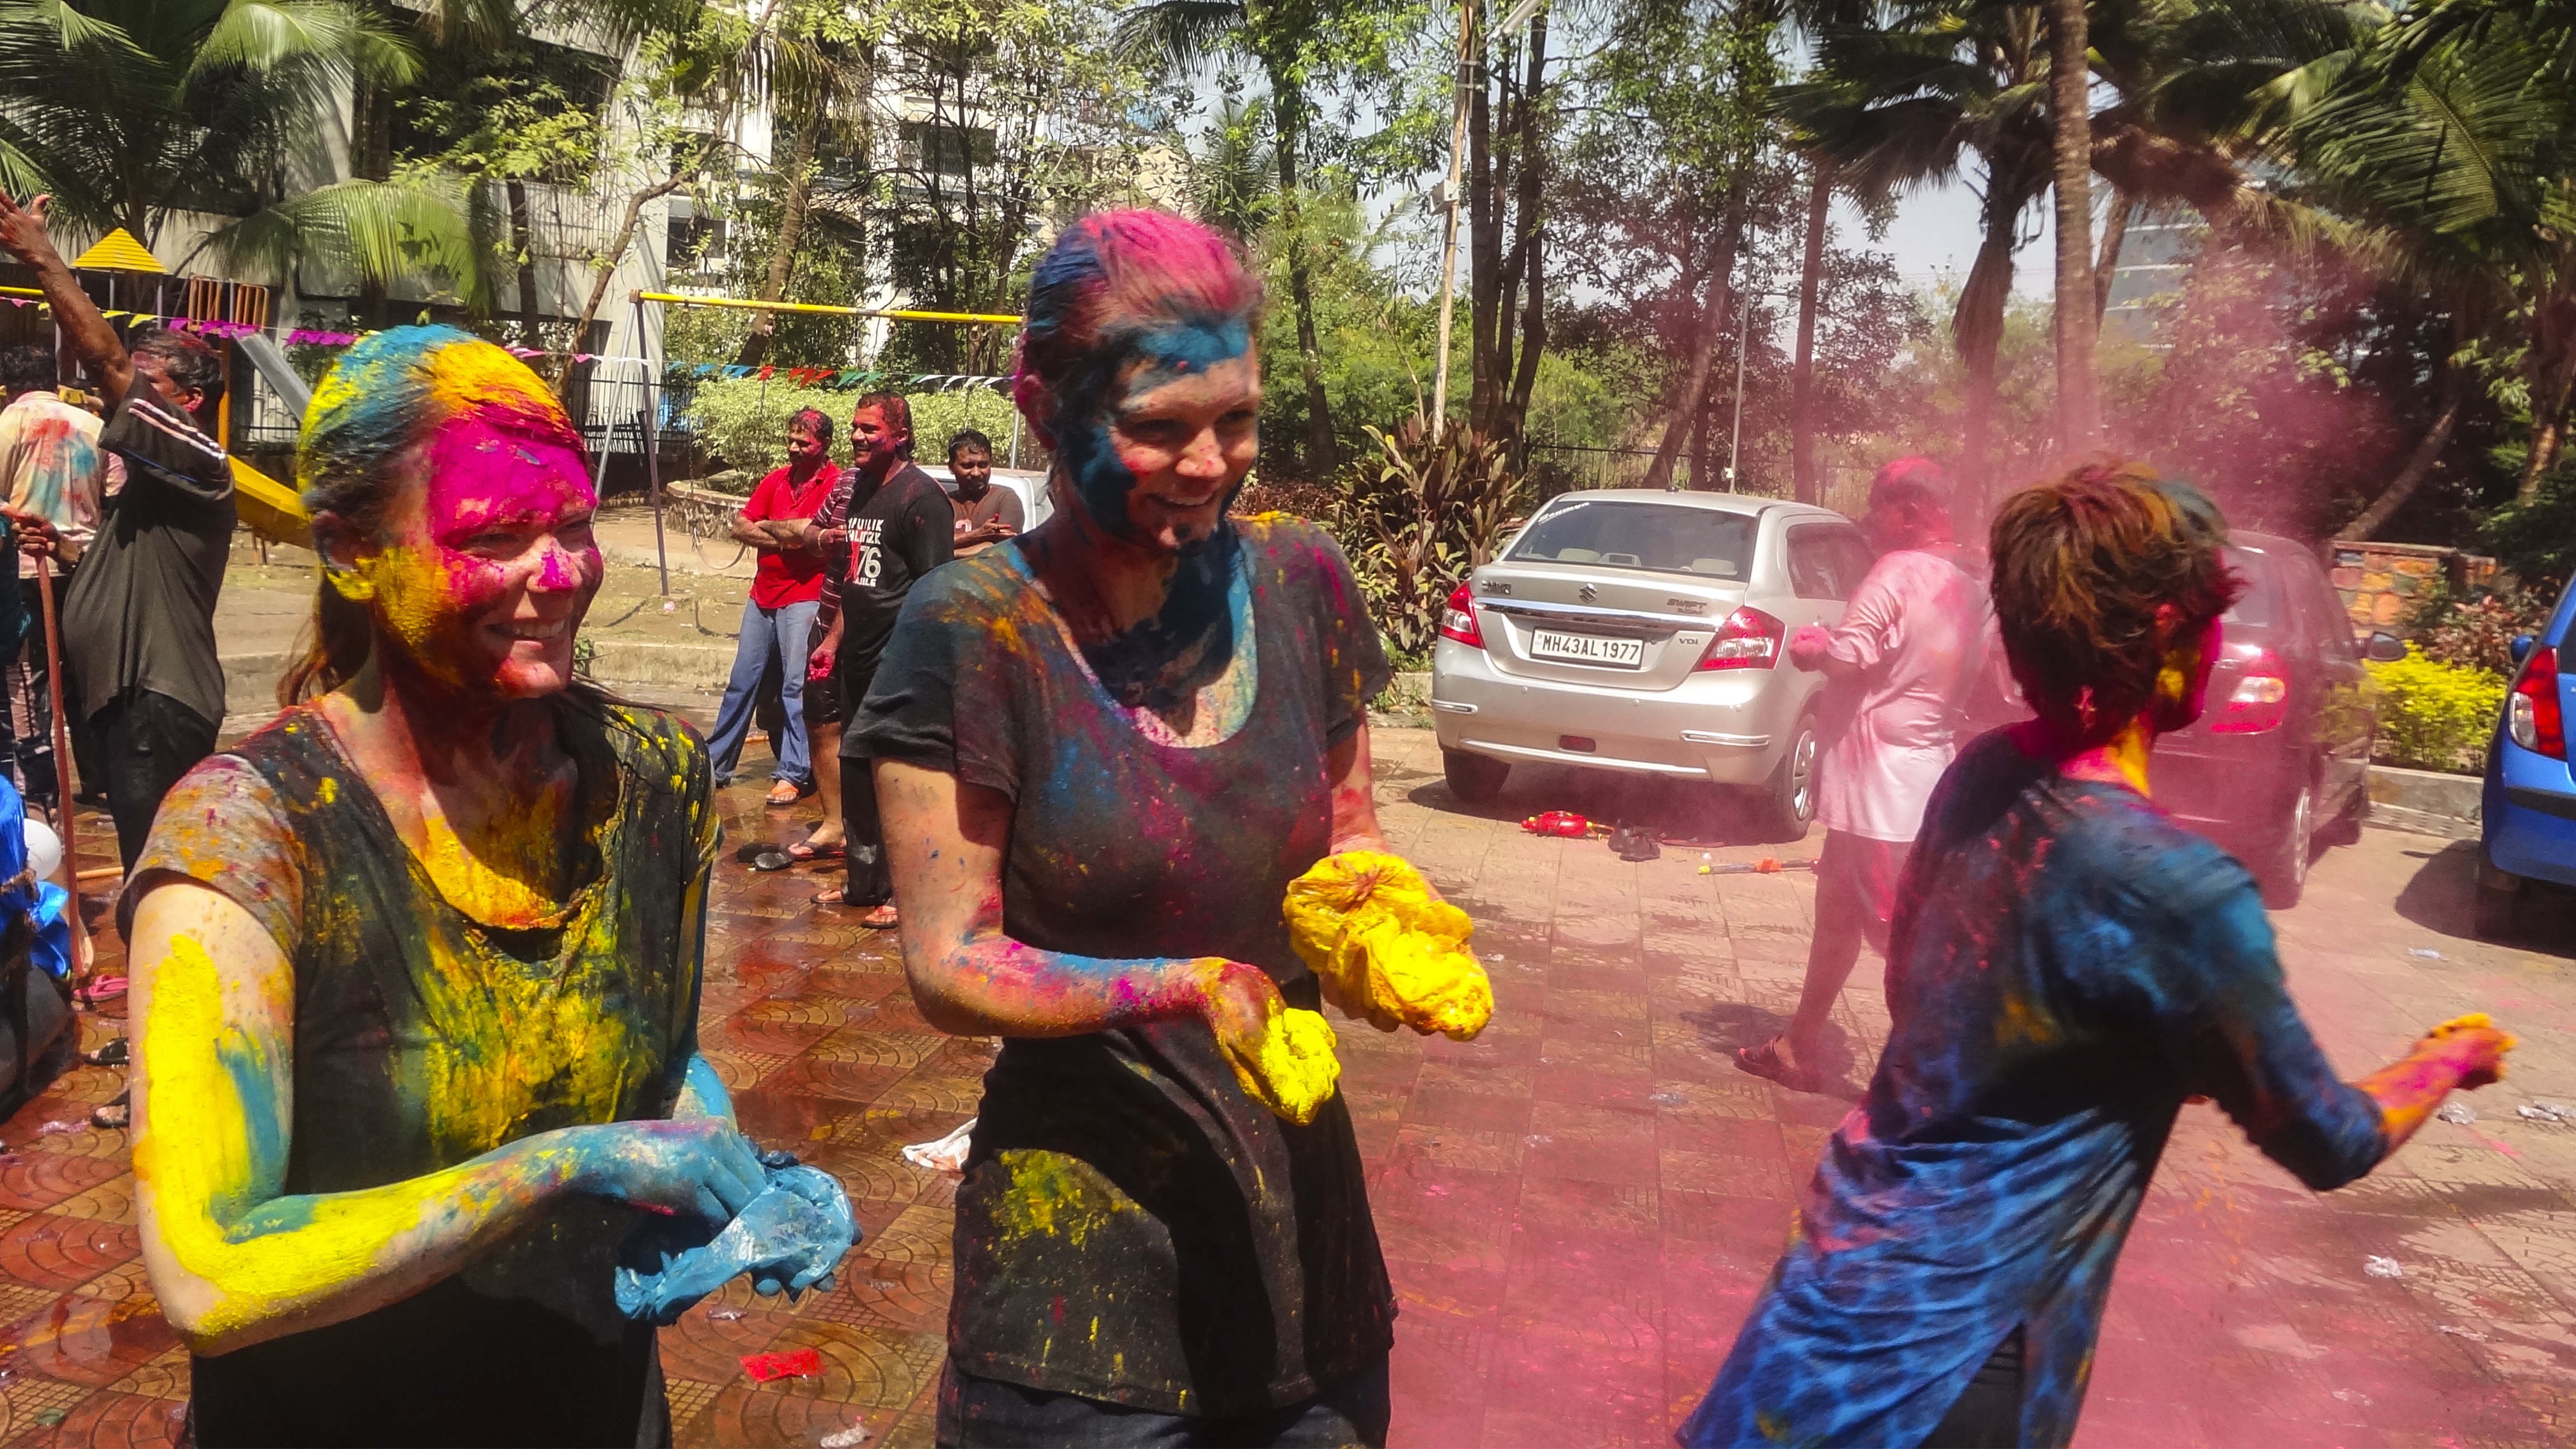
people, carnival, color, holiday, religion, asia, paint, colorful, smiling, face, religious, festival, fun, happy, happiness, bright, culture, event, hindu, body, indian, togetherness, traditional, holi, hinduism, celebrations, gulal, dhulandi